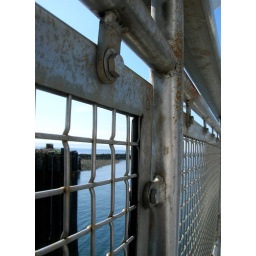
sitting against the ferry fence